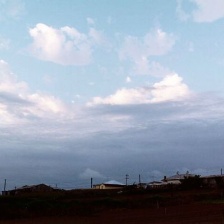
Cloud type: Stratocumulus